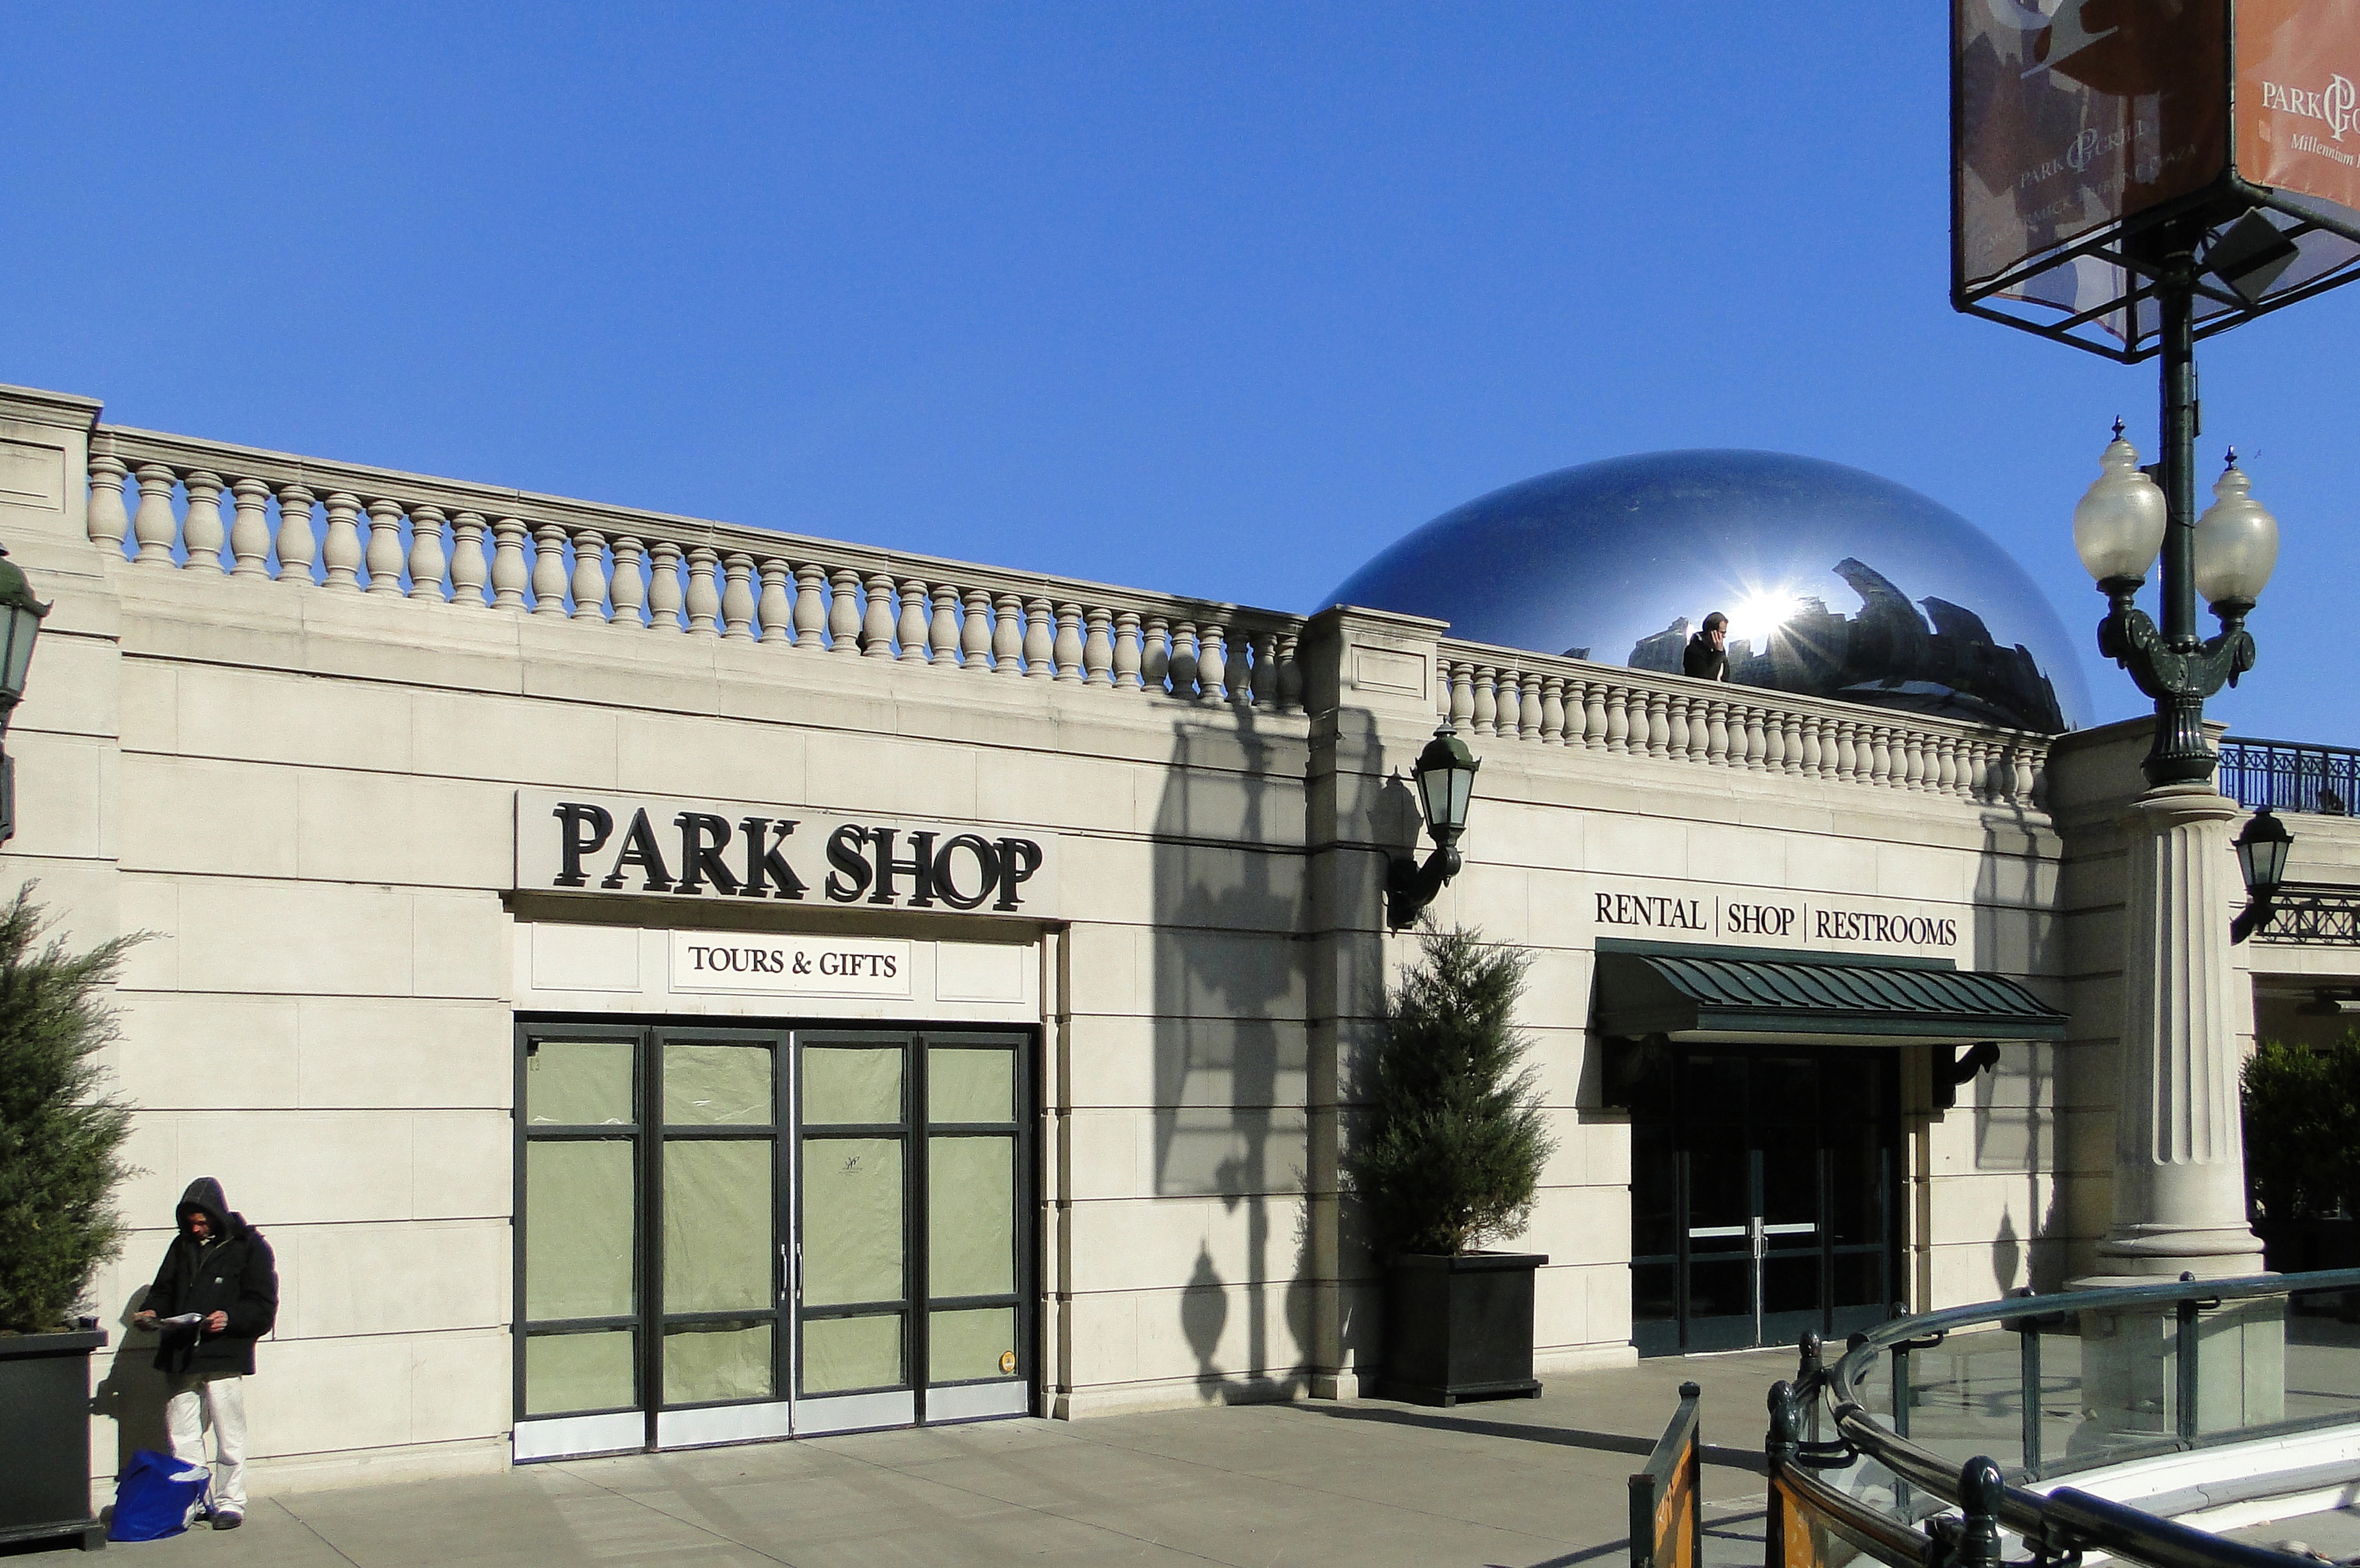
architecture, building, city, downtown, plaza, landmark, chicago, facade, illinois, tourist attraction, headquarters, chicago bean